Collectivity of Saint Martin

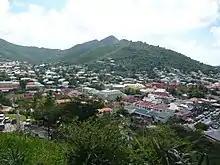
View of the capital Marigot from Fort St. Louis

Saint Martin was for many years a French commune, forming part of Guadeloupe, which is an overseas région and département of France. In 2003 the population of the French part of the island voted in favour of secession from Guadeloupe in order to form a separate overseas collectivity (COM) of France. On 9 February 2007, the French Parliament passed a bill granting COM status to both the French part of Saint Martin and (separately) the neighbouring Saint Barthélemy. The new status took effect on 15 July 2007, once the local assemblies were elected, with the second round of the vote ultimately occurring on 15 July 2007. Saint Martin remains part of the European Union.